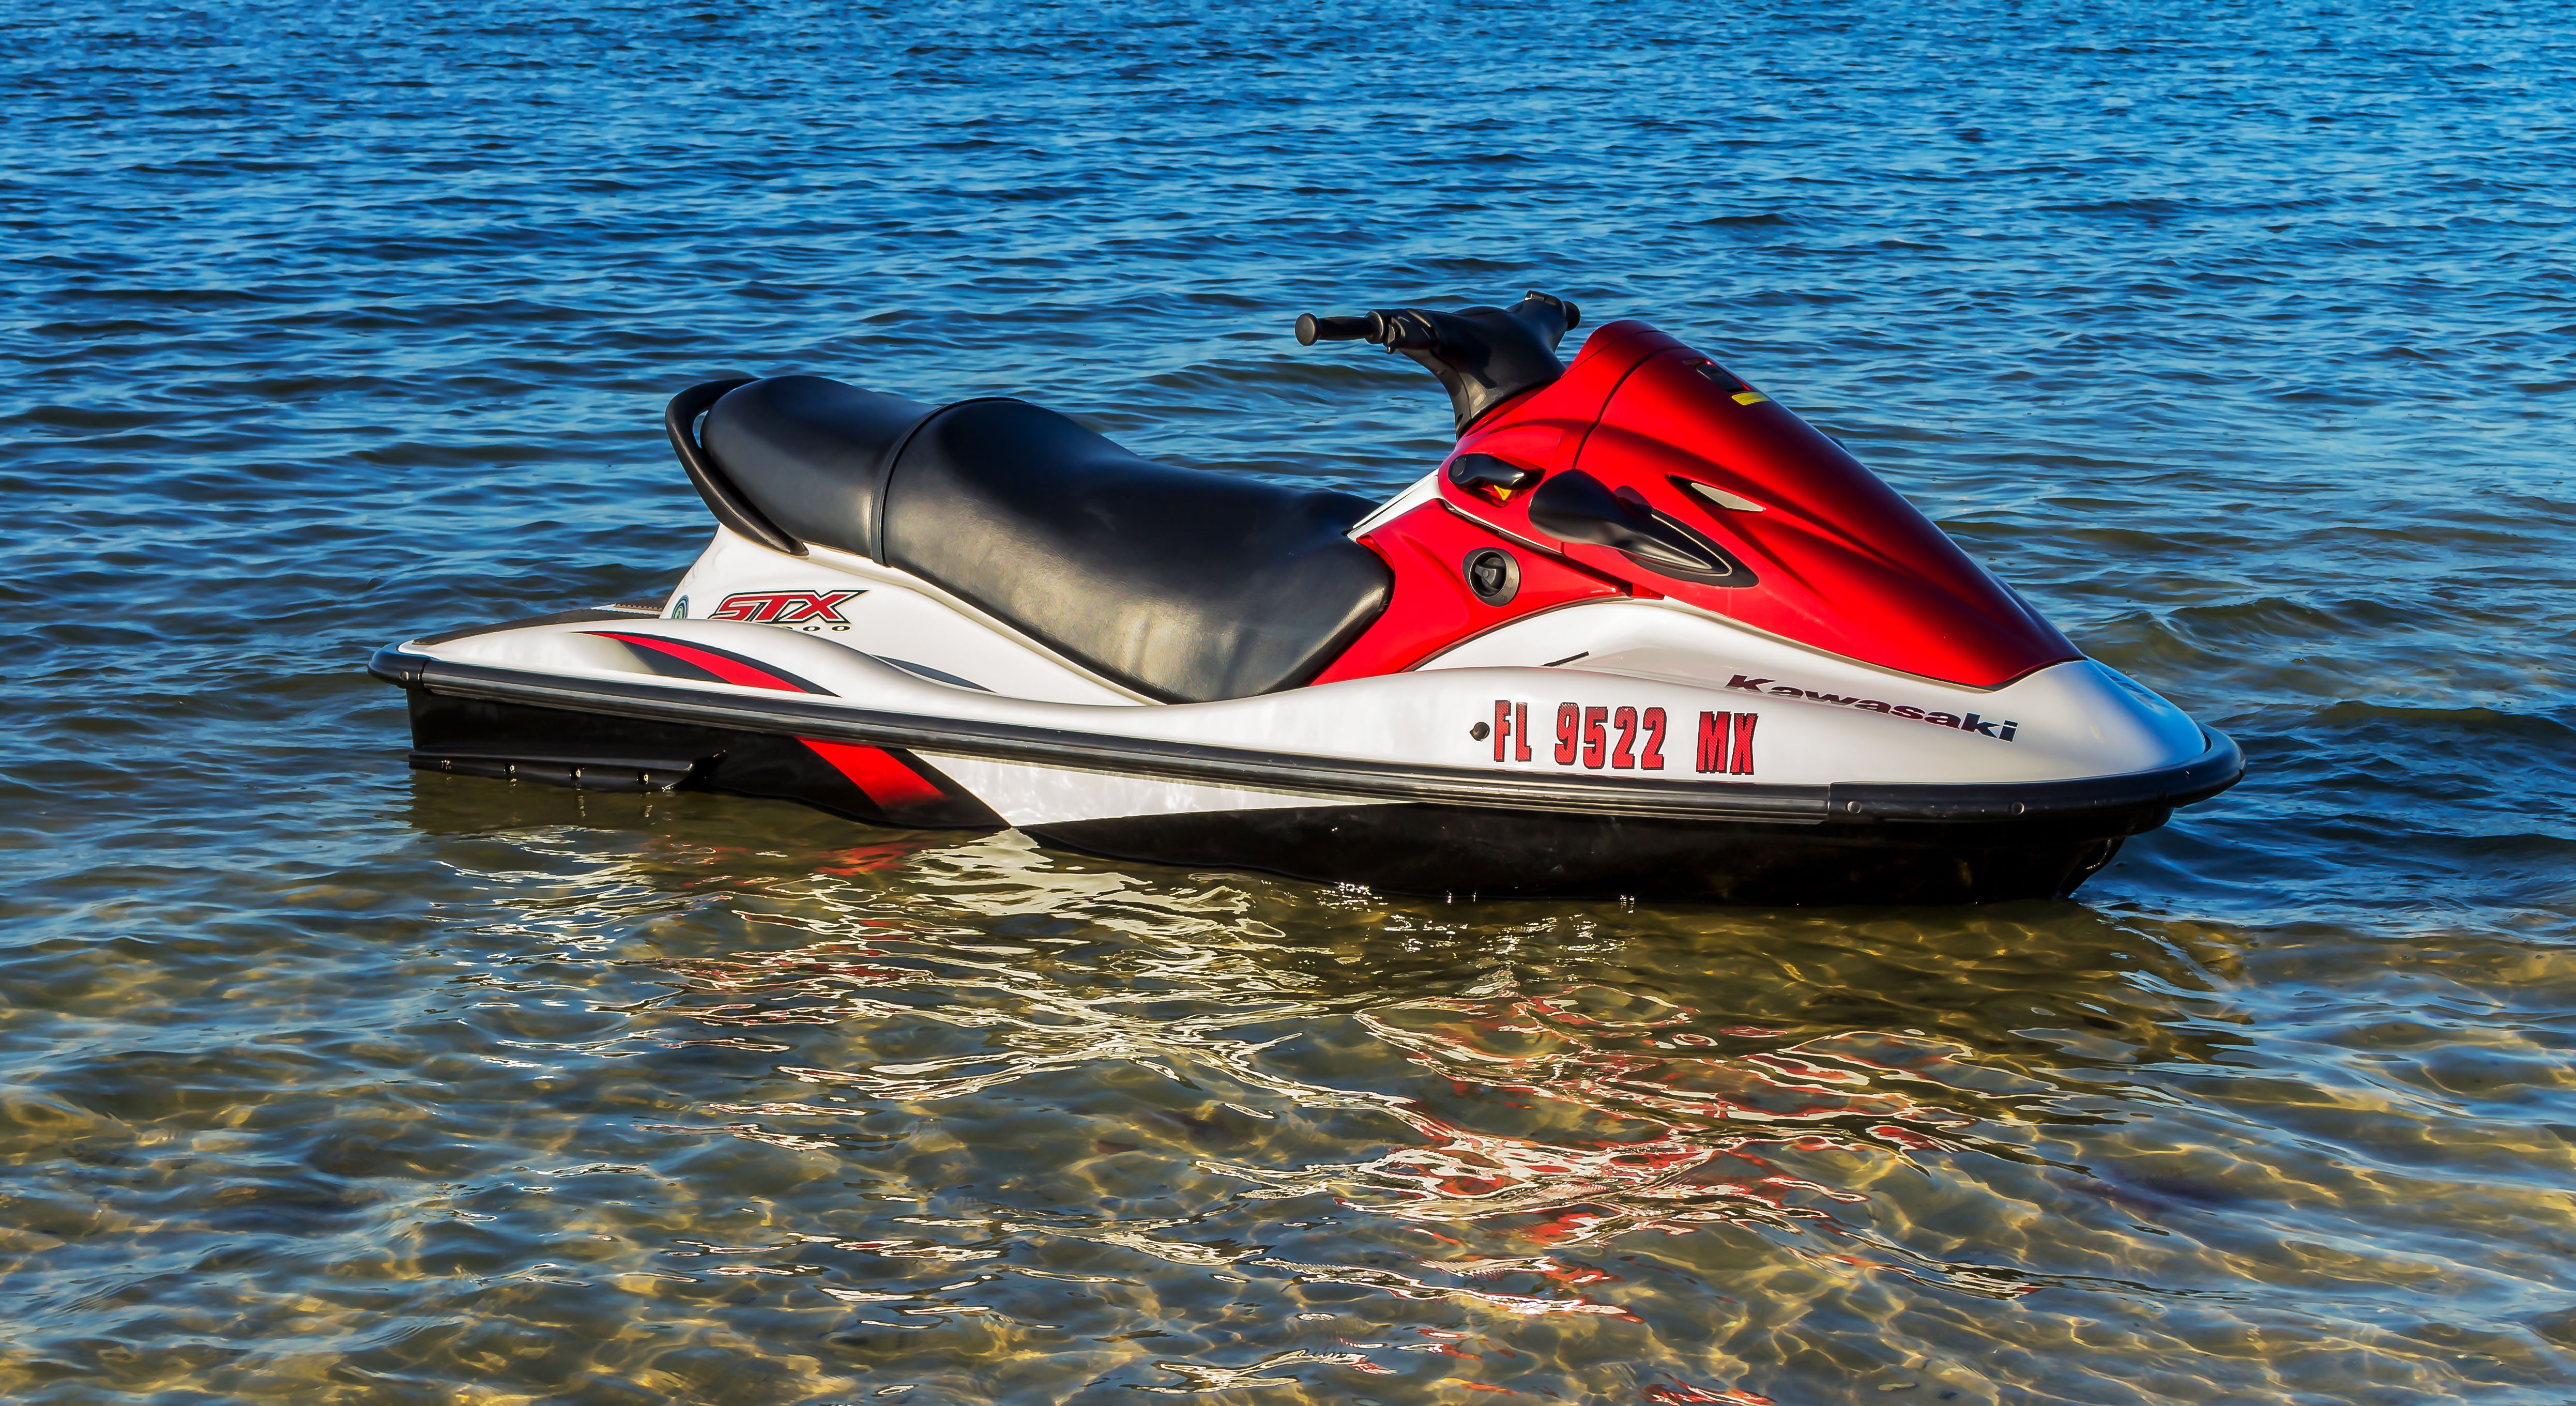
beach, sport, recreation, vehicle, aquatic, outdoors, moto, sports, boating, watercraft, motorsport, water sport, jet ski, outdoor recreation, powerboating, personal water craft